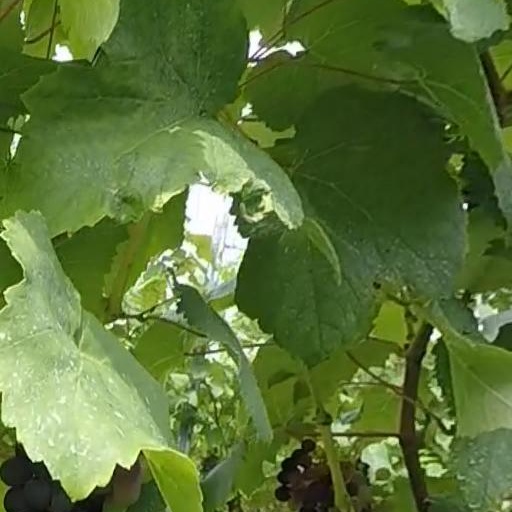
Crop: grape